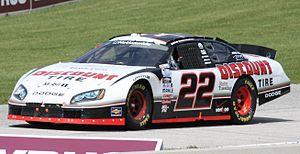
La NASCAR Xfinity Series est une compétition automobile de voitures de Stock Car organisée aux États-Unis depuis 1982 par la National Association for Stock Car Auto Racing.